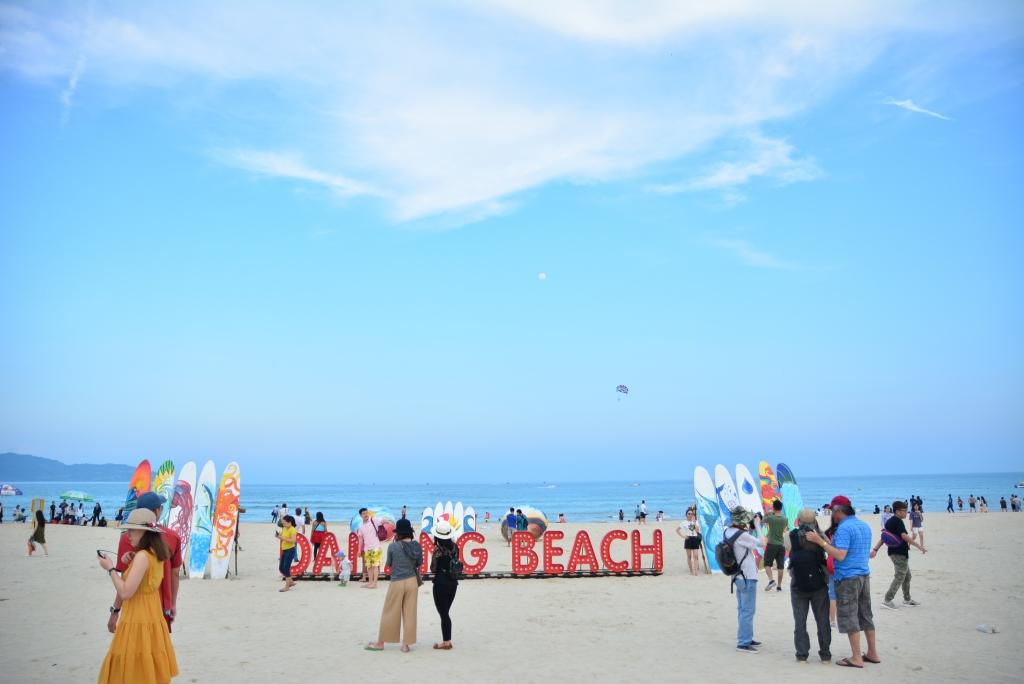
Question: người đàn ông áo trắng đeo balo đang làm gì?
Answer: đang chụp ảnh bằng máy ảnh